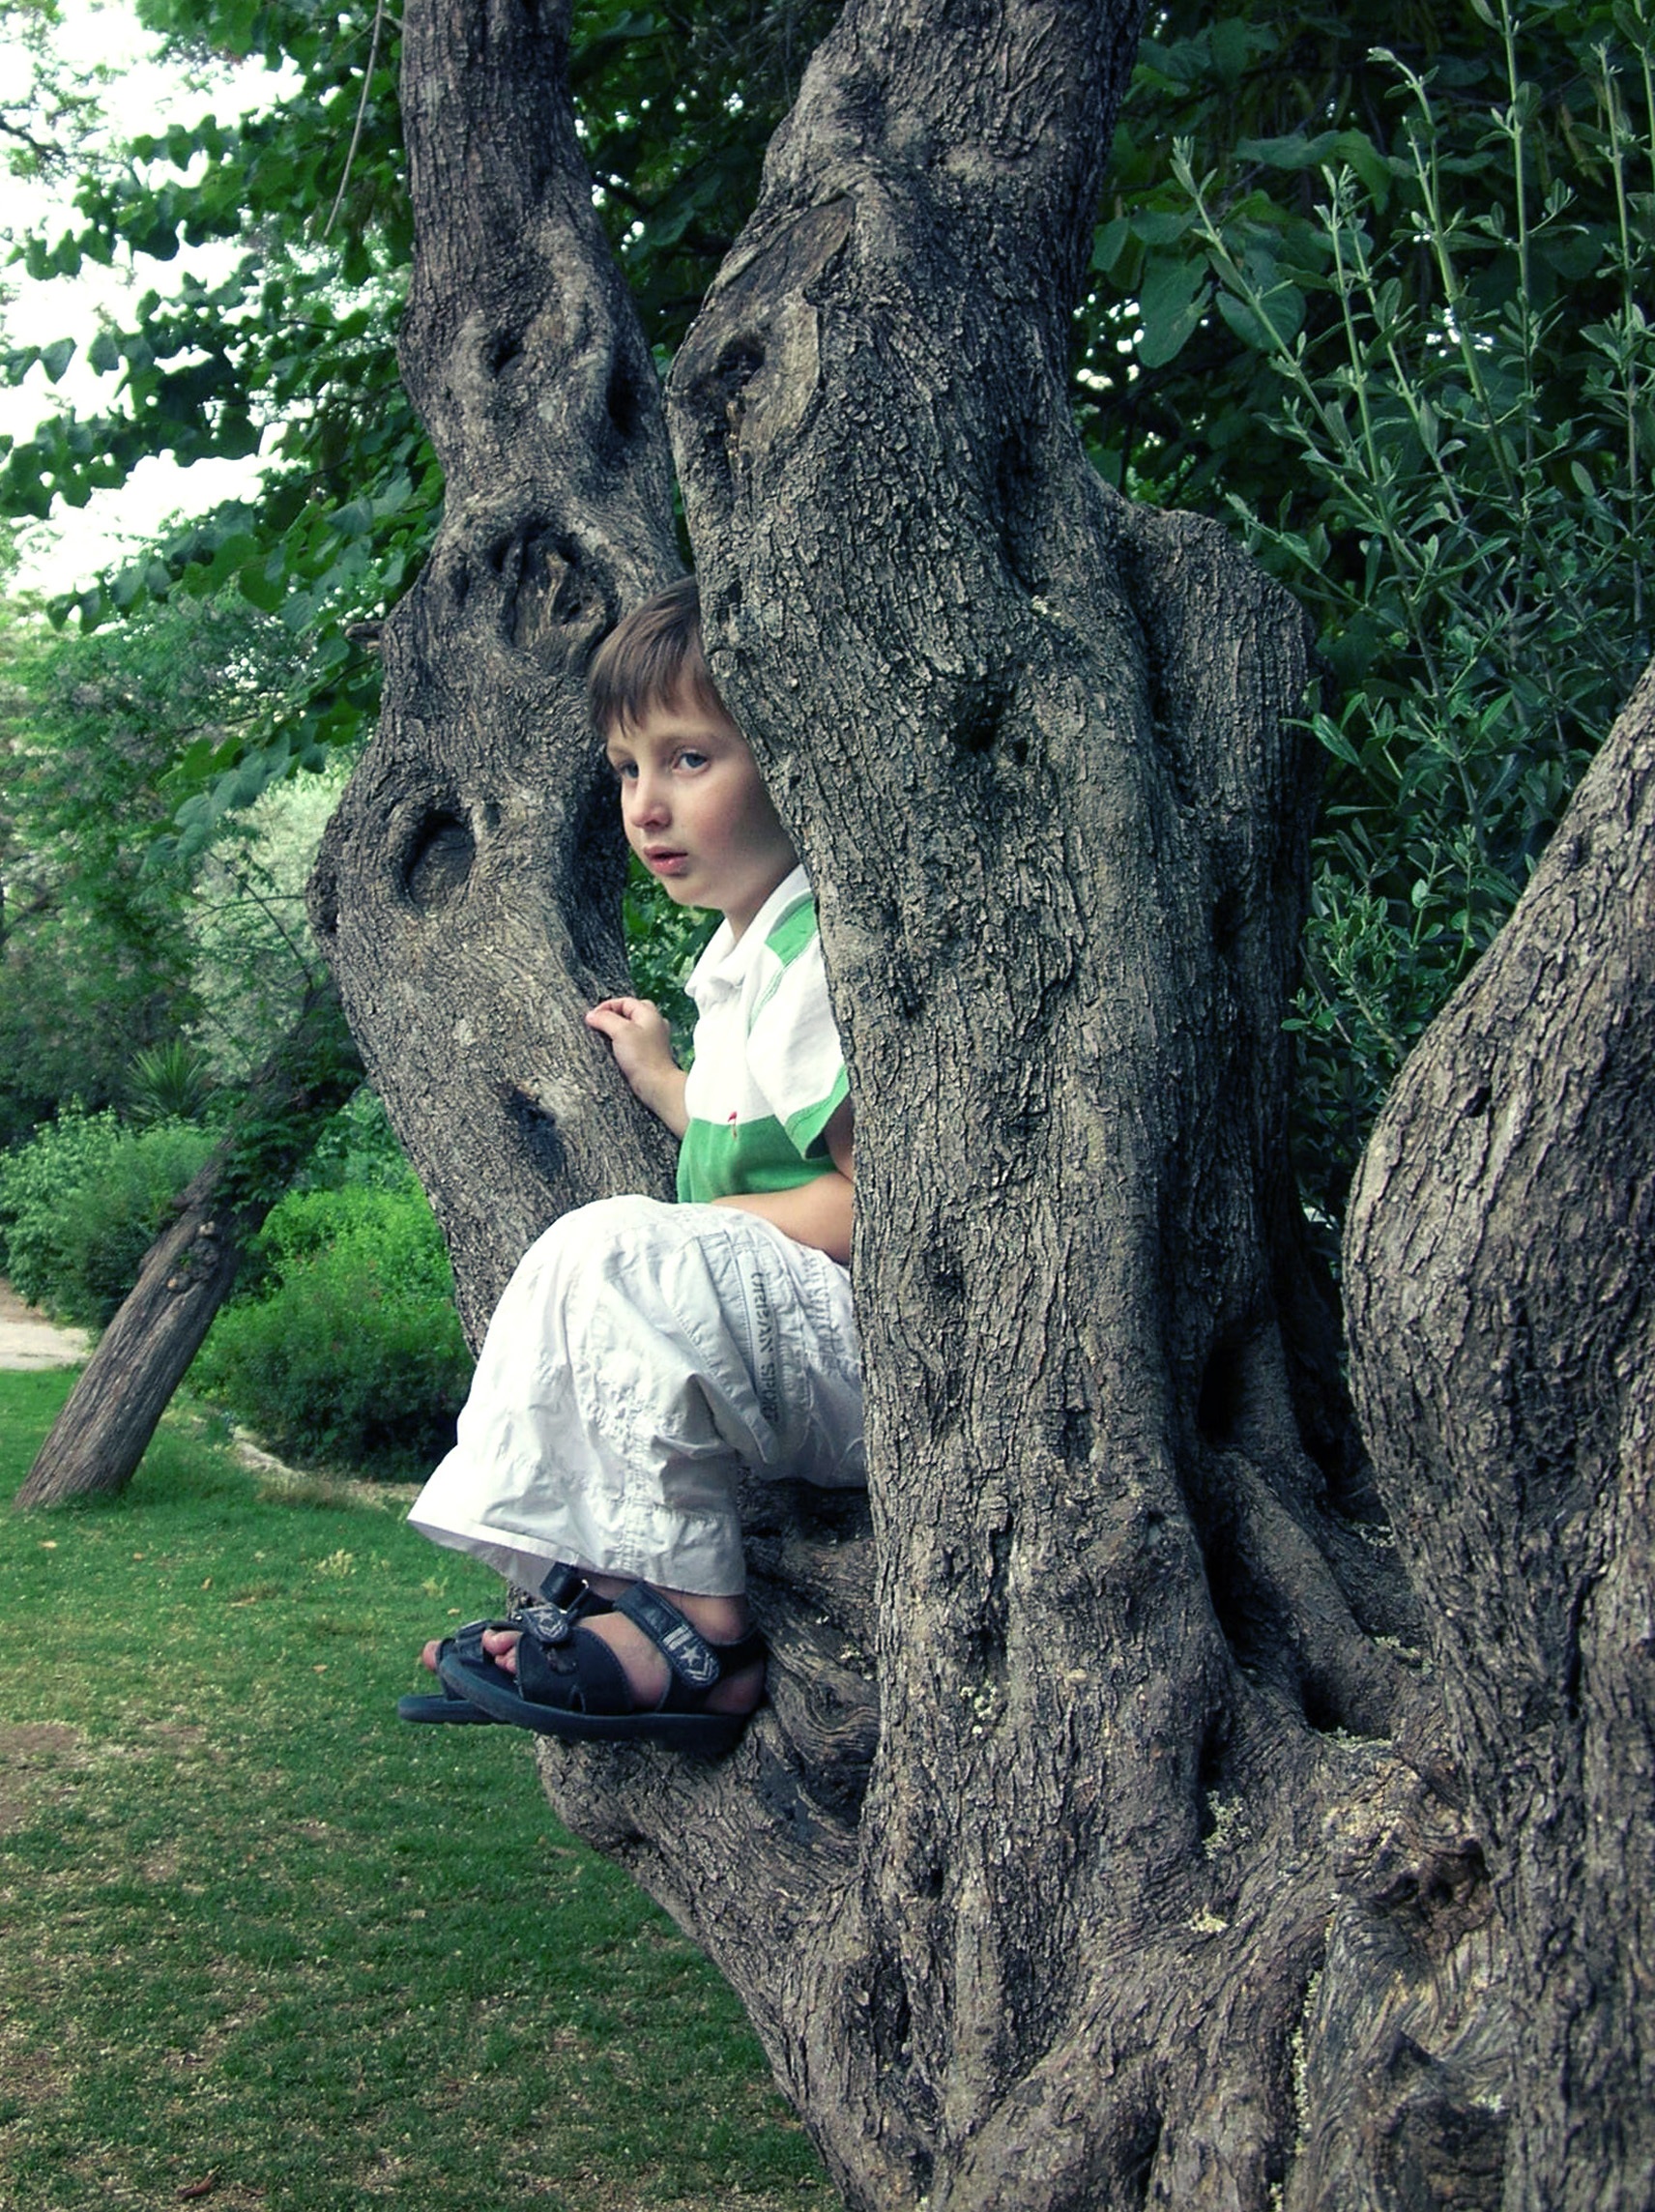
tree, forest, grass, plant, boy, kid, trunk, summer, wildlife, young, green, child, garden, childhood, sculpture, art, royalty free, woody plant